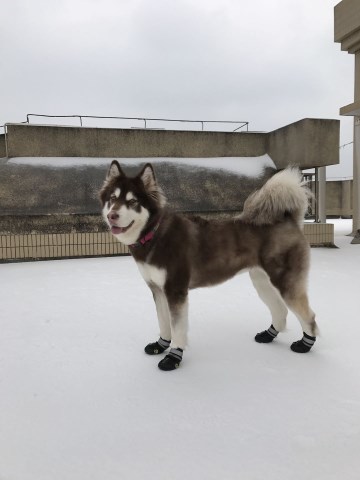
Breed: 1324-n000004-malamute